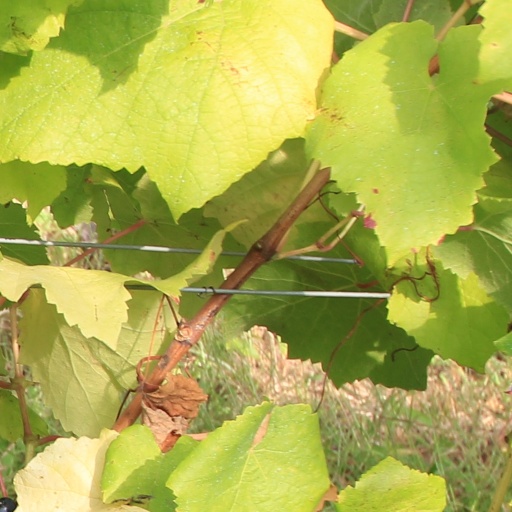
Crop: grape